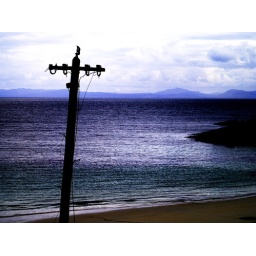
An abandoned telephone pole above the beach at the Aird of Sleat, Isle of Skye